Sulmierzyce

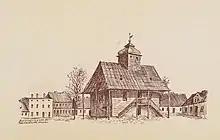
Early 20th-century drawing of the town hall

Sulmierzyce was granted town rights in 1457 by King Casimir IV Jagiellon thanks to efforts of starost of Odolanów Mikołaj Gruszczyński. It was a royal town of the Kingdom of Poland, administratively located in the Kalisz County in the Kalisz Voivodeship in the Greater Poland Province. The 1st Polish National Cavalry Brigade was stationed in the town.